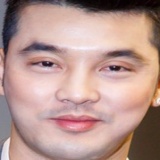
ca sĩ Ưng Hoàng Phúc